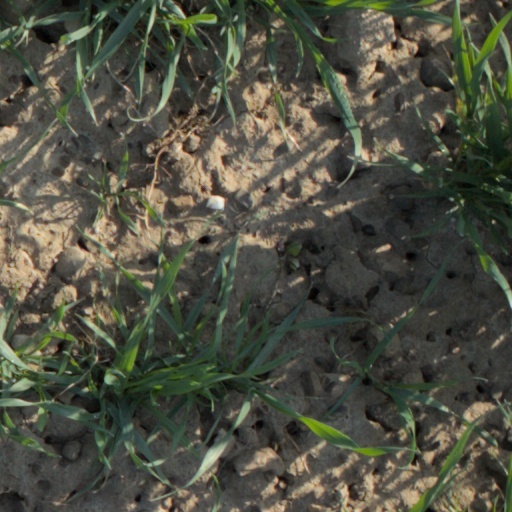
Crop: wheat